Sky position (RA, Dec in degrees): 340.653, 0.8837
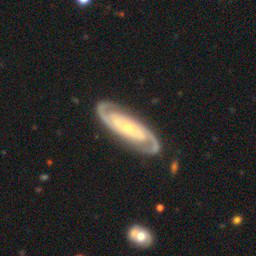
Galaxy morphology: Unbarred Loose Spiral Galaxies